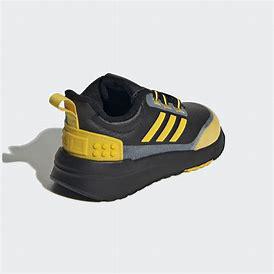
Brand: Adidas
Model: Racer Tr X Lego